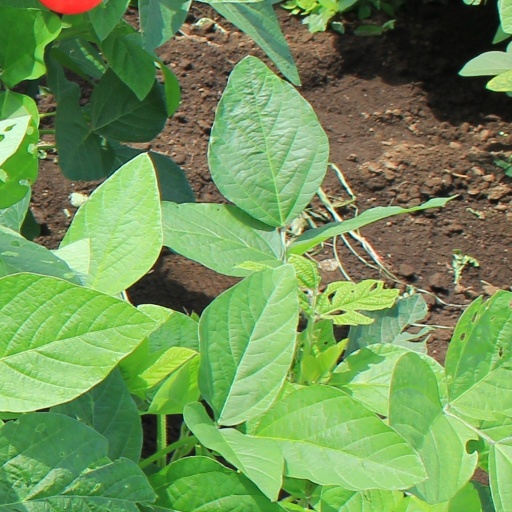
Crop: soybean